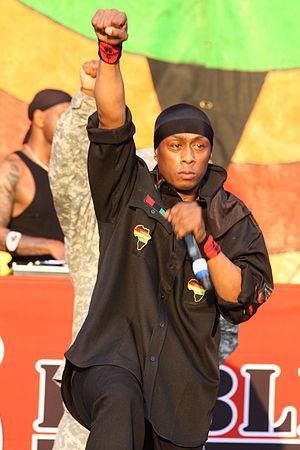
Professor Griff, de son vrai nom Richard Griffin, né le 1ᵉʳ août 1960 à Roosevelt, Long Island, New York, est un rappeur américain, membre du groupe Public Enemy.